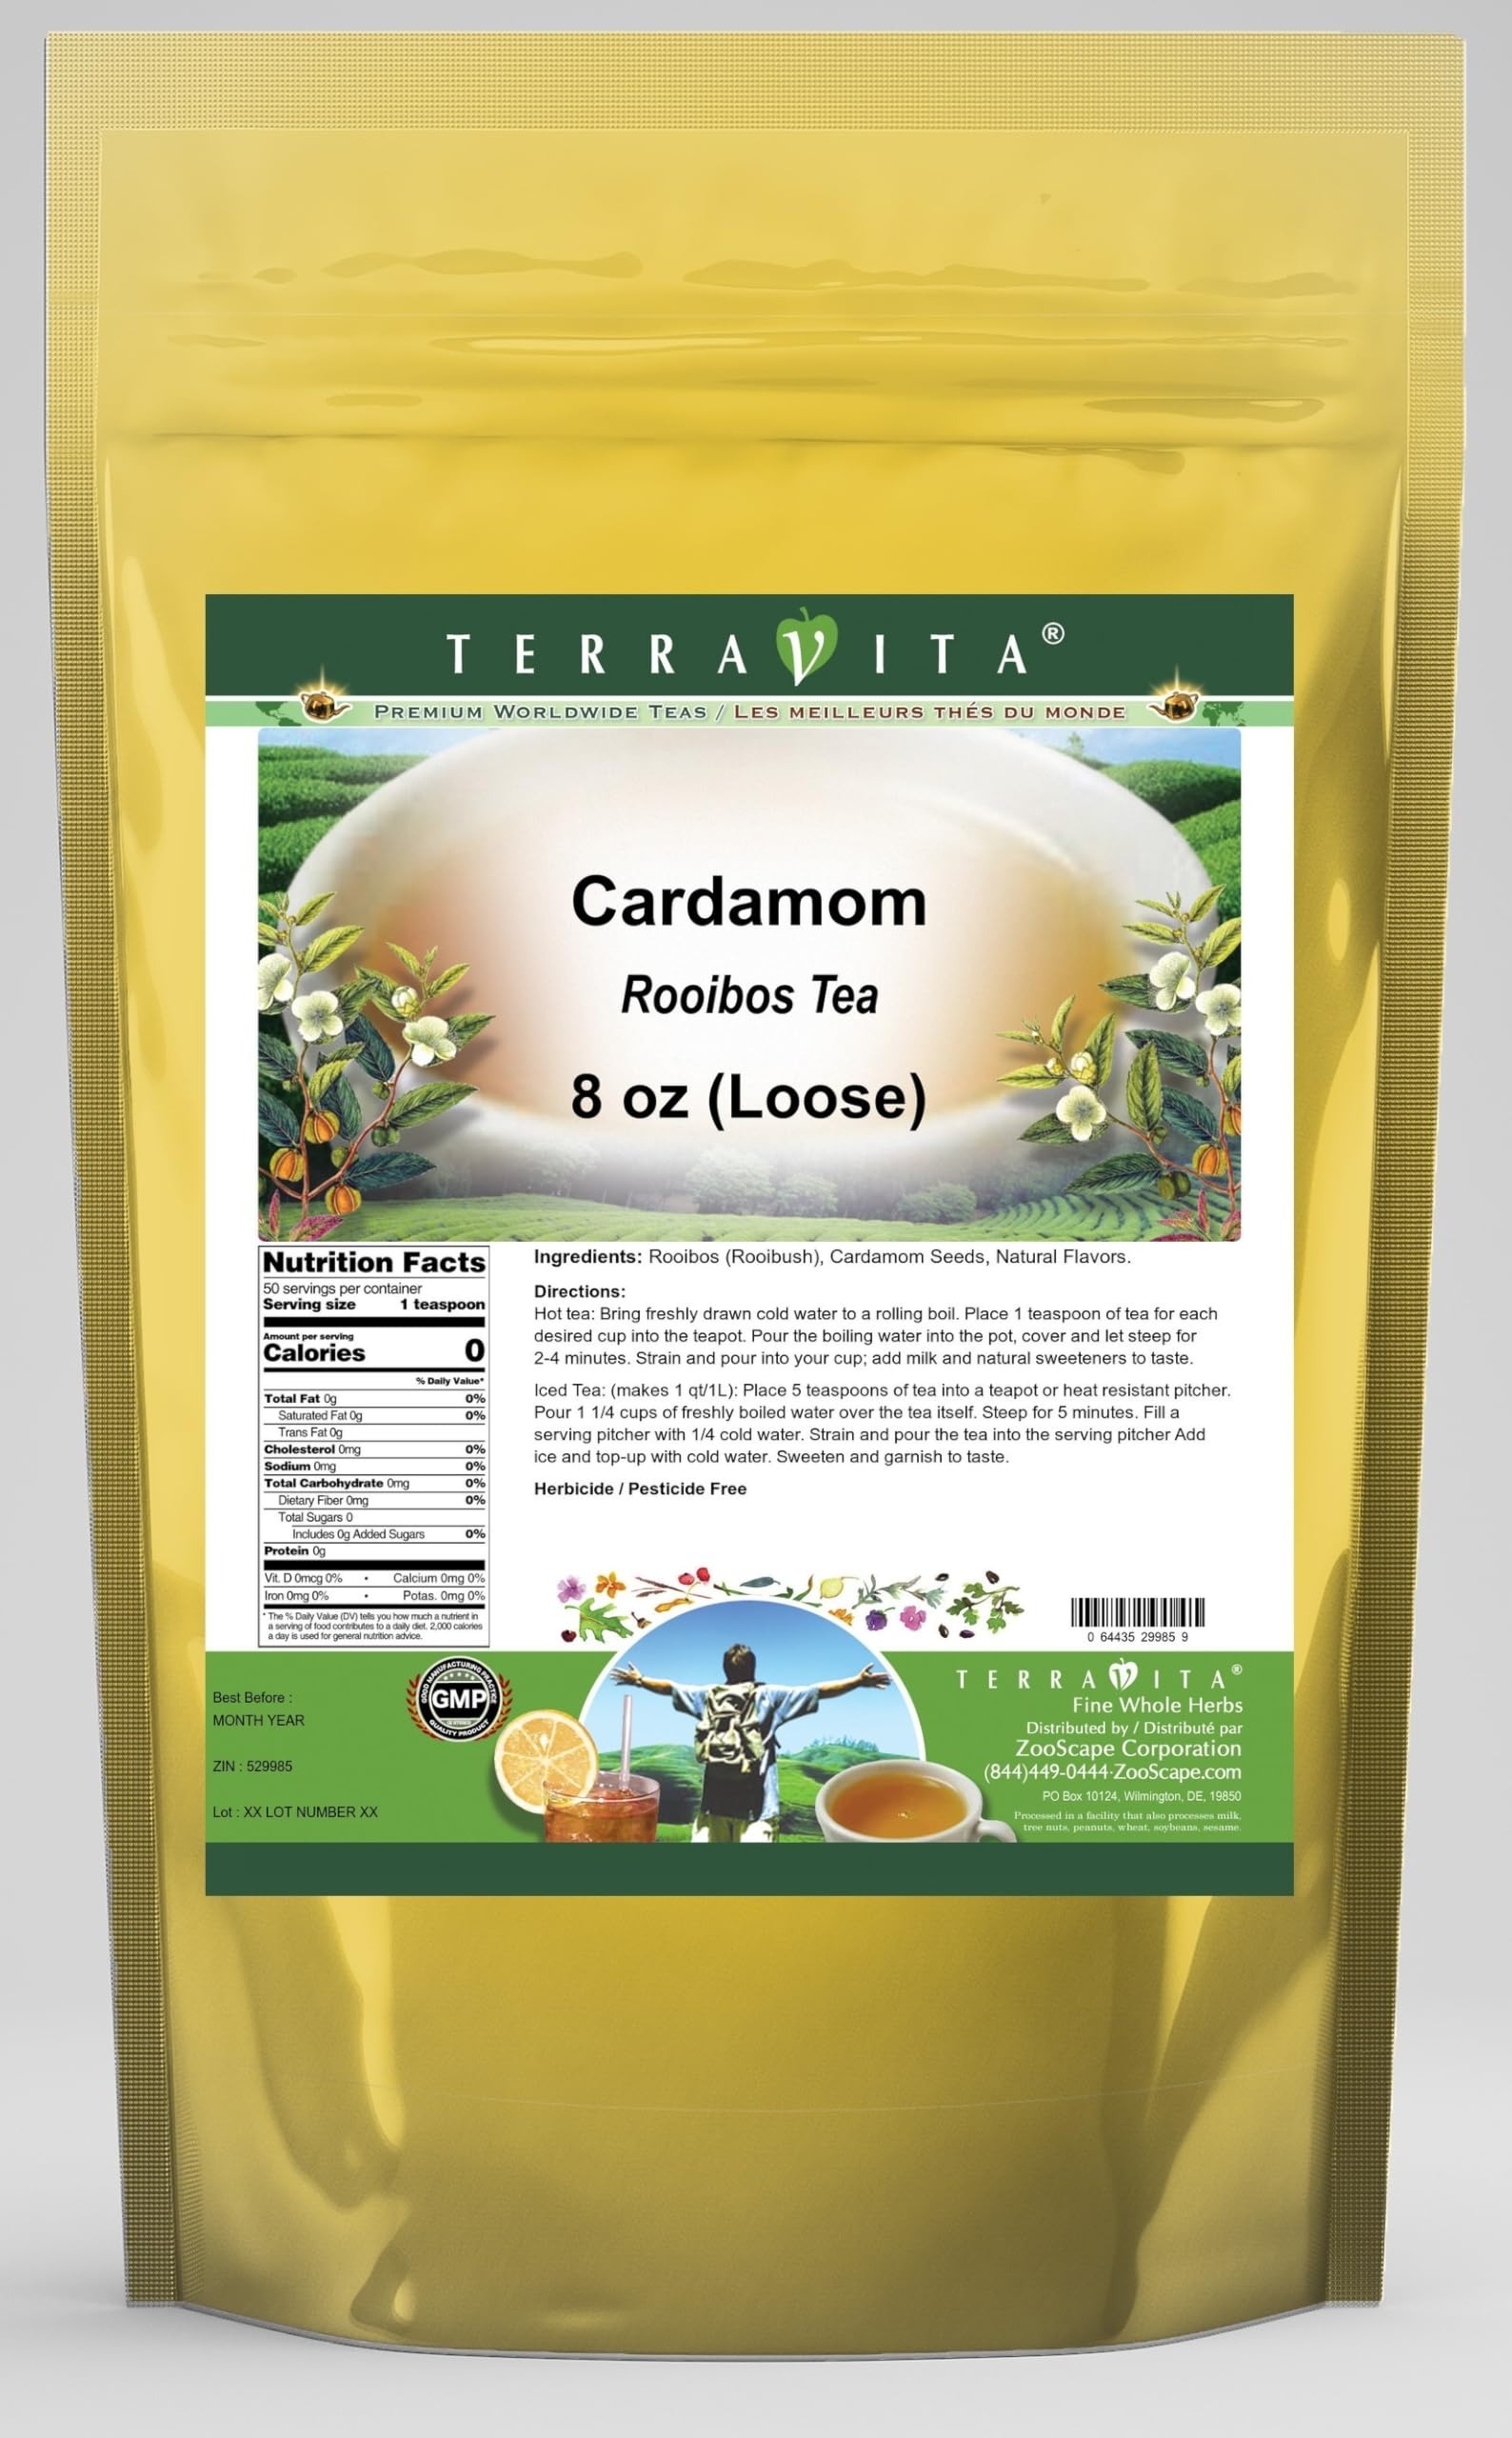
Item Name: Cardamom Rooibos Tea (Loose) (8 oz, ZIN: 529985) - 2 Pack
Bullet Point 1: Our Cardamom Rooibos Tea is a delightful flavored Rooibos tea you will enjoy anytime! - Ingredients: Rooibos tea, Cardamom Seed and natural cardamom flavor.
Bullet Point 2: No fillers.
Bullet Point 3: Manufacturer: TerraVita
Bullet Point 4: Size: 8 oz
Bullet Point 5: Loose Leaf Rooibos Tea - Packed in a convenient upright pouch!
Product Description: Our Cardamom Rooibos Tea is a delightful flavored Rooibos tea you will enjoy anytime! - Ingredients: Rooibos tea, Cardamom Seed and natural cardamom flavor. - Hot tea brewing method: Bring freshly drawn cold water to a rolling boil. Place 1 teaspoon of tea for each desired cup into the teapot. Pour the boiling water into the pot, cover and let steep for 2-4 minutes. Strain and pour into your cup; add milk and natural sweeteners to taste. - Iced tea brewing method: (to make 1 liter/quart): Place 5 teaspoons of tea into a teapot or heat resistant pitcher. Pour 1 1/4 cups of freshly boiled water over the tea itself. Steep for 5 minutes. Fill a serving pitcher with 1/4 cold water. Strain and pour the tea into the serving pitcher Add ice and top-up with cold water. Sweeten and garnish to taste. - TerraVita is an exclusive line of premium-quality, natural source products that use only the finest, purest and most potent ingredients found around the world. TerraVita is hallmarked by the highest possible standards of purity, potency, stability and freshness. All of our products are prepared with the highest elements of quality control, from raw materials through the entire manufacturing process, up to and including the moment that the bottles or bags are sealed for freshness and shipped out to you. Our highest possible standards are certified by independent laboratories and backed by our personal guarantee. - TerraVita exists to meet and ensure your family's health and wellness without the harmful effects of chemicals and health products. We strive to make all of our products affordable and reliable and are constantly searching the market to maintain our affordability and to look for new ways to serve you and the ones you love. TerraVita has become a trusted household name for m
Value: 16.0
Unit: Ounce

Price: 55.93